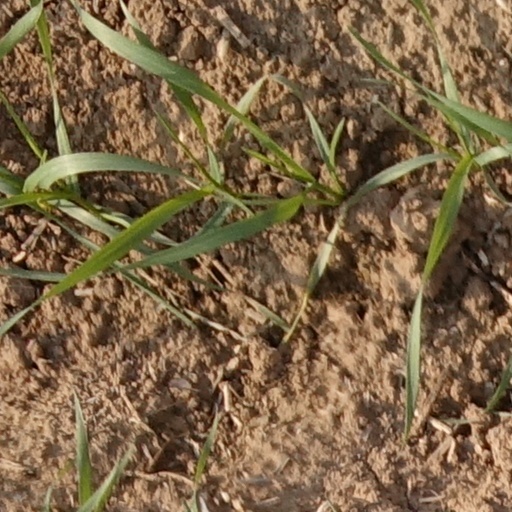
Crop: wheat